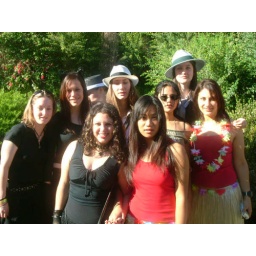
well!!! girls in da dress